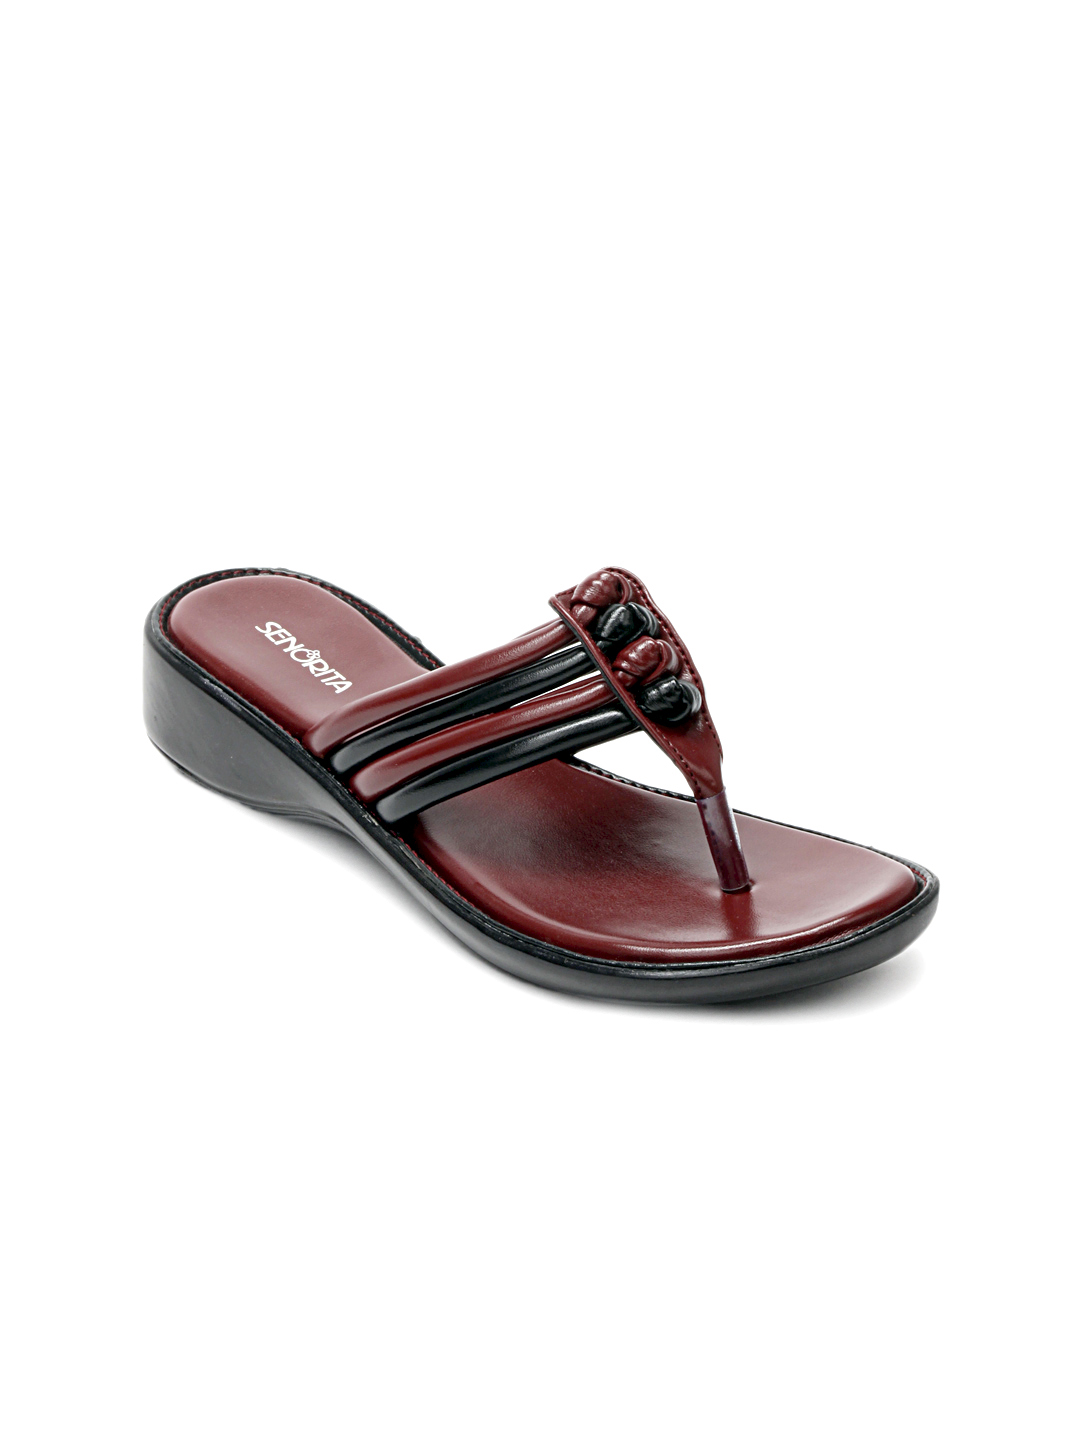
Senorita Women Maroon Sandals
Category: Footwear / Shoes / Flats
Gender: Women
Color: Maroon
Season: Fall 2012
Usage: Casual